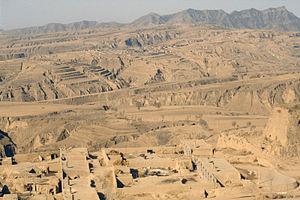
Le xian de Hunyuan est un district administratif de la province du Shanxi en Chine. Il est placé sous la juridiction de la ville-préfecture de Datong.
Le lœss est une roche sédimentaire détritique meuble formée par l'accumulation de limons issus de l'érosion éolienne, dans les régions désertiques et périglaciaires.
Le plateau de Lœss ou plateau Huangtu est un vaste plateau constitué de dépôts sédimentaires éoliens de lœss, situé en Chine du Nord. Il est traversé par le fleuve Jaune dans ses cours supérieur et moyen. Il est considéré comme le berceau de l'agriculture et de la civilisation chinoises.